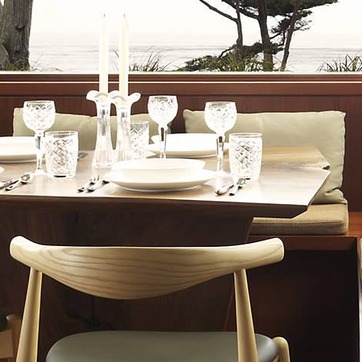
Material: ceramic